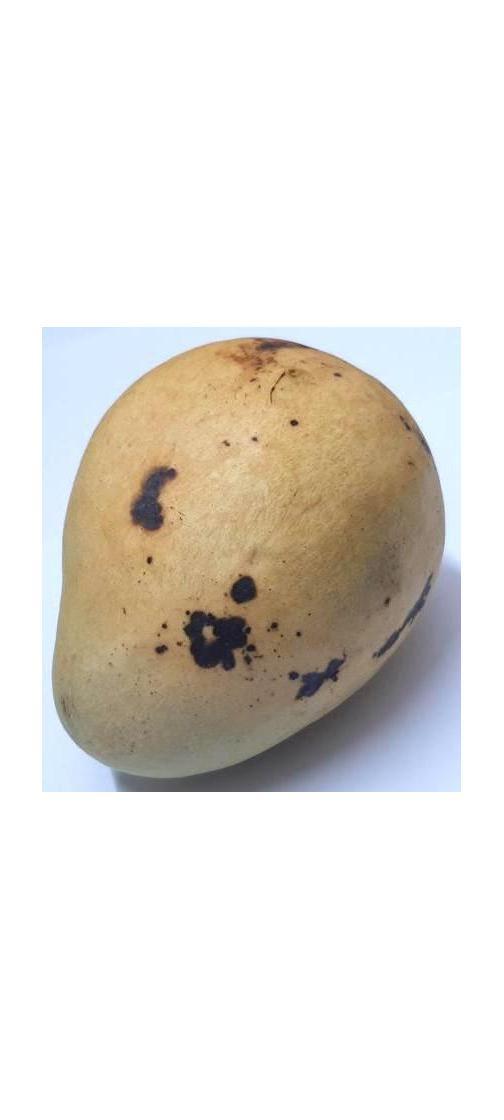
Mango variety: Bari-11